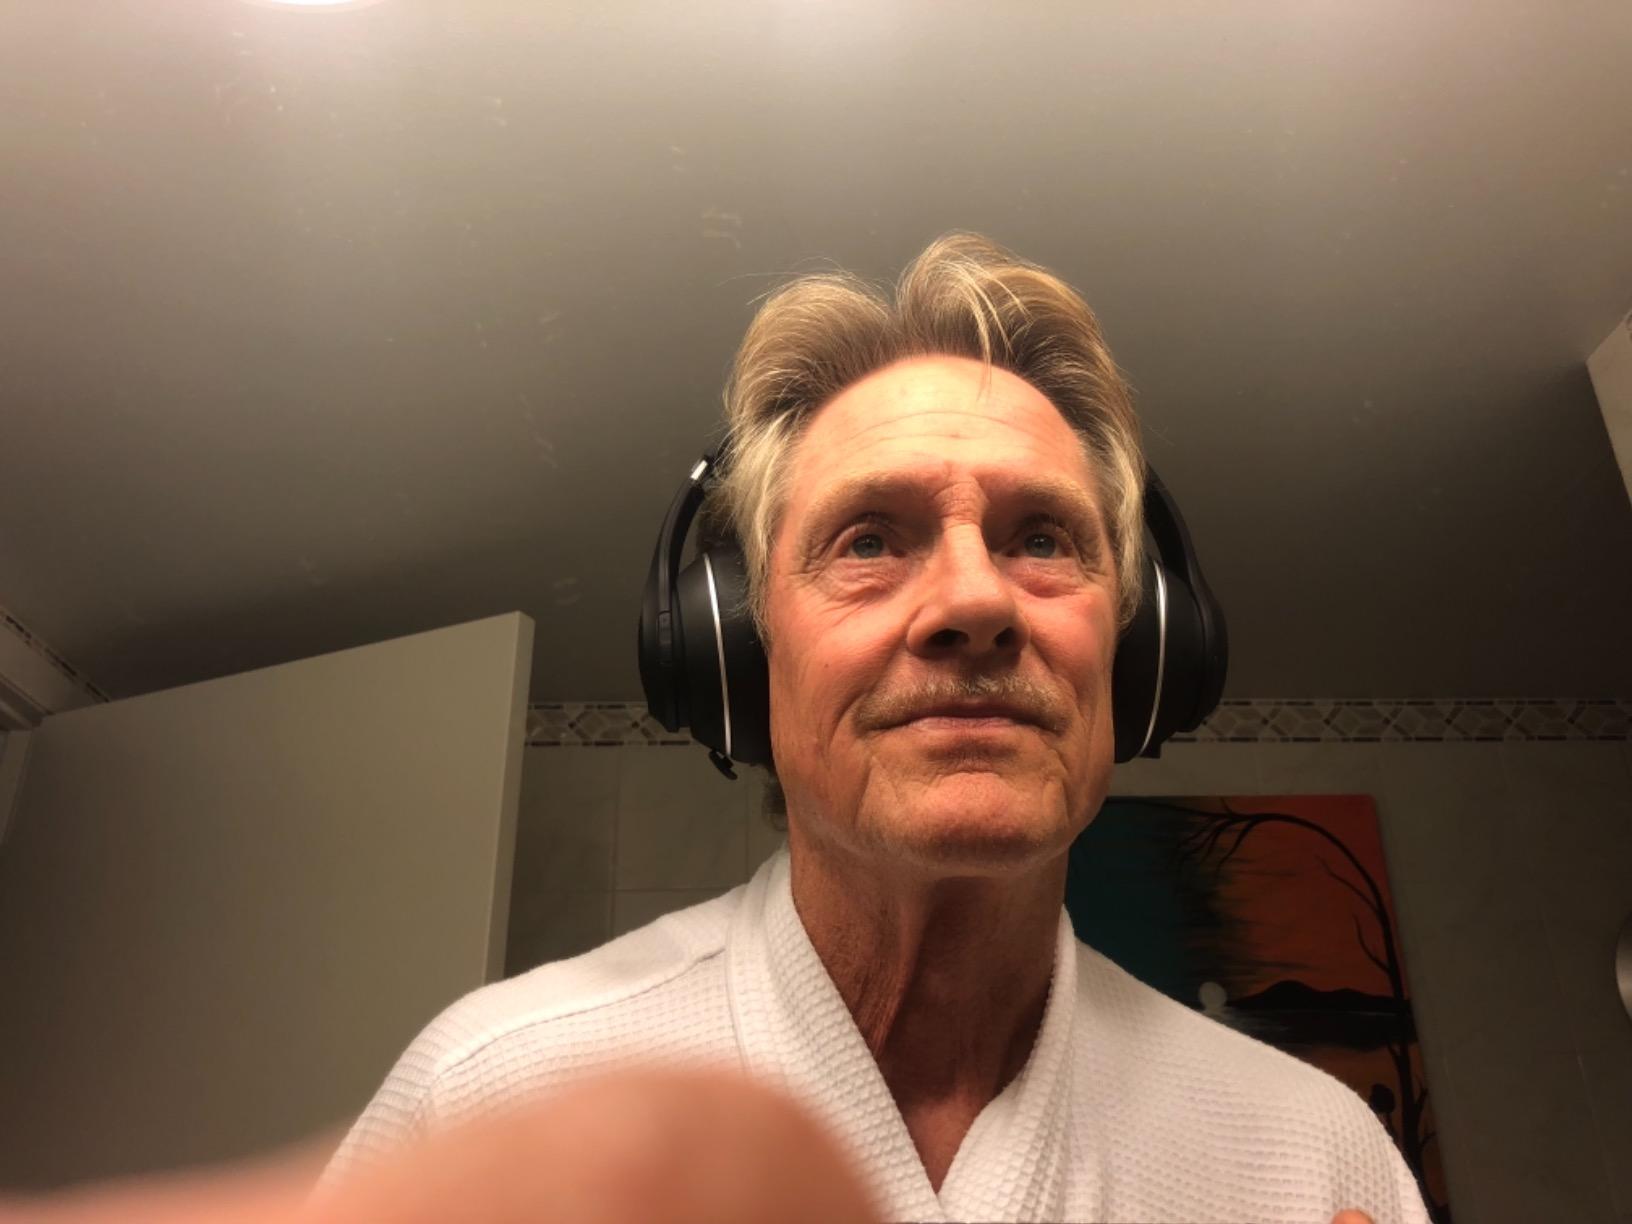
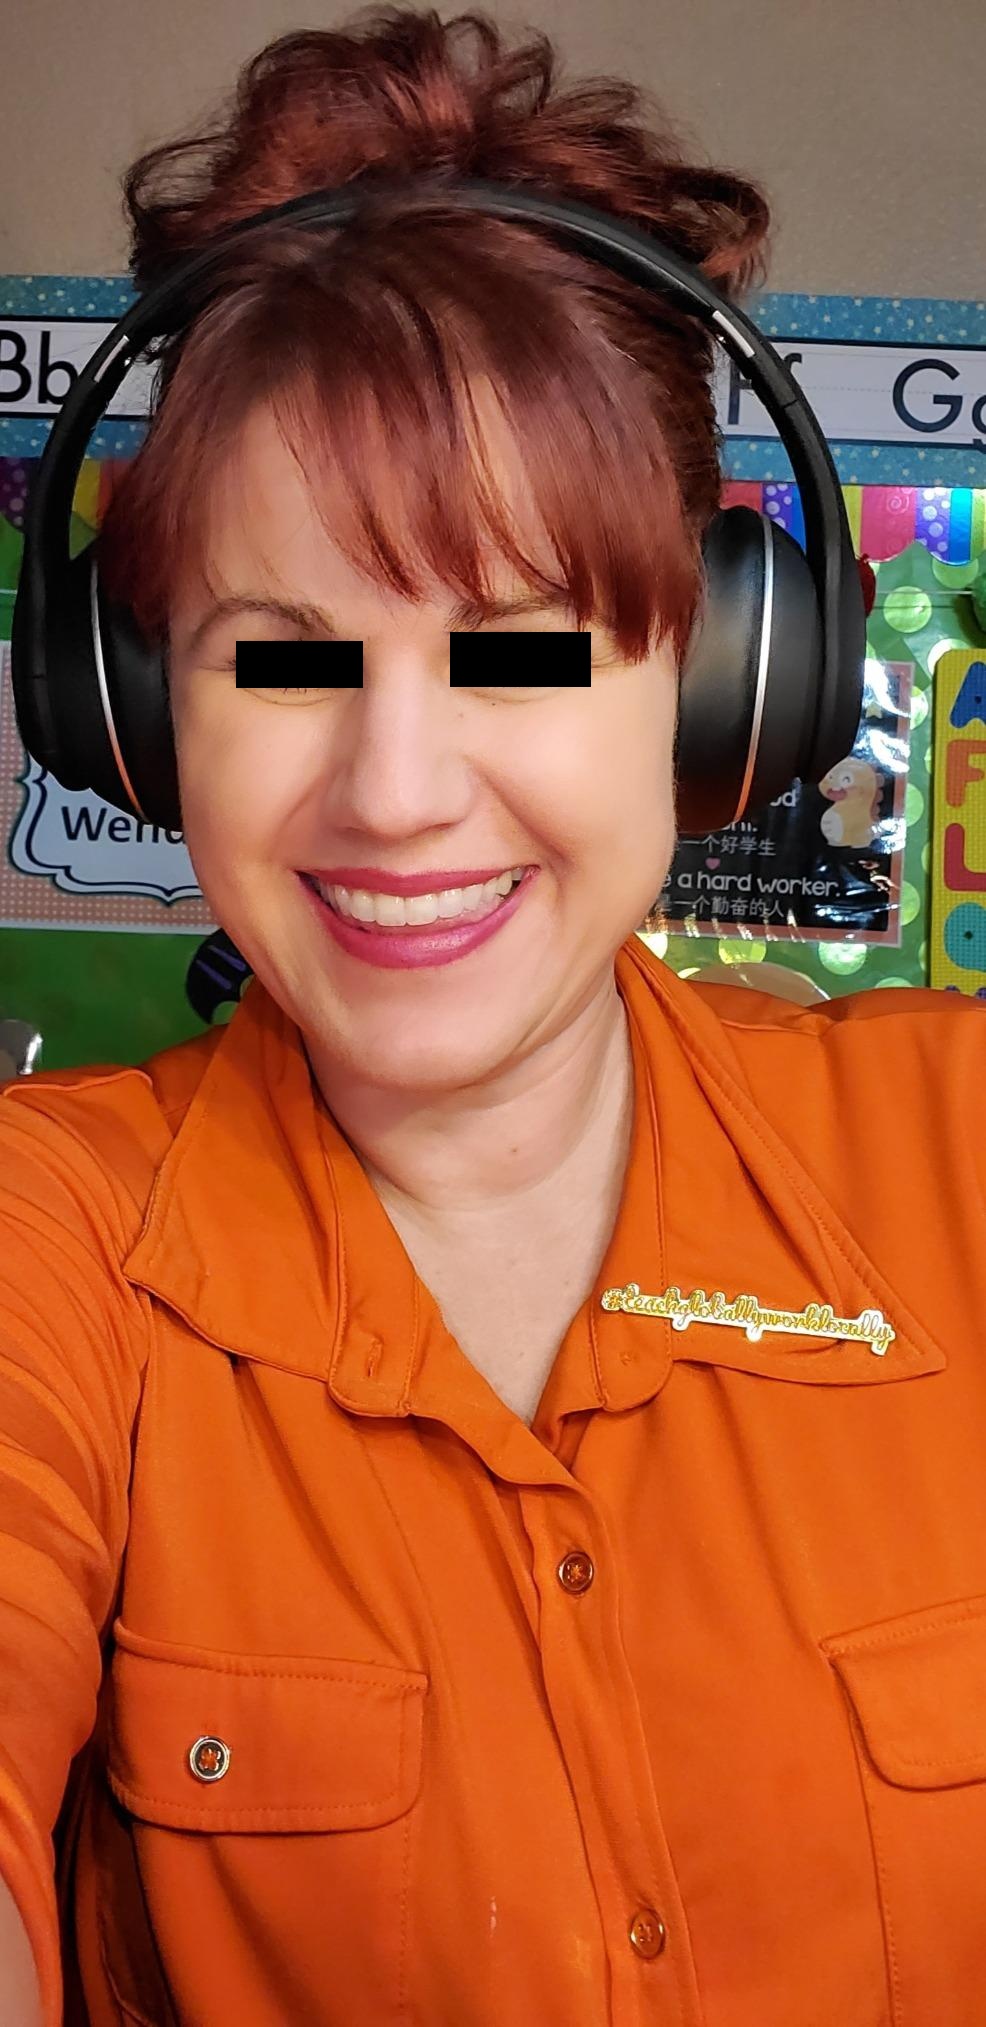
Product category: headphones
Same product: yes